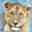
Label: lion